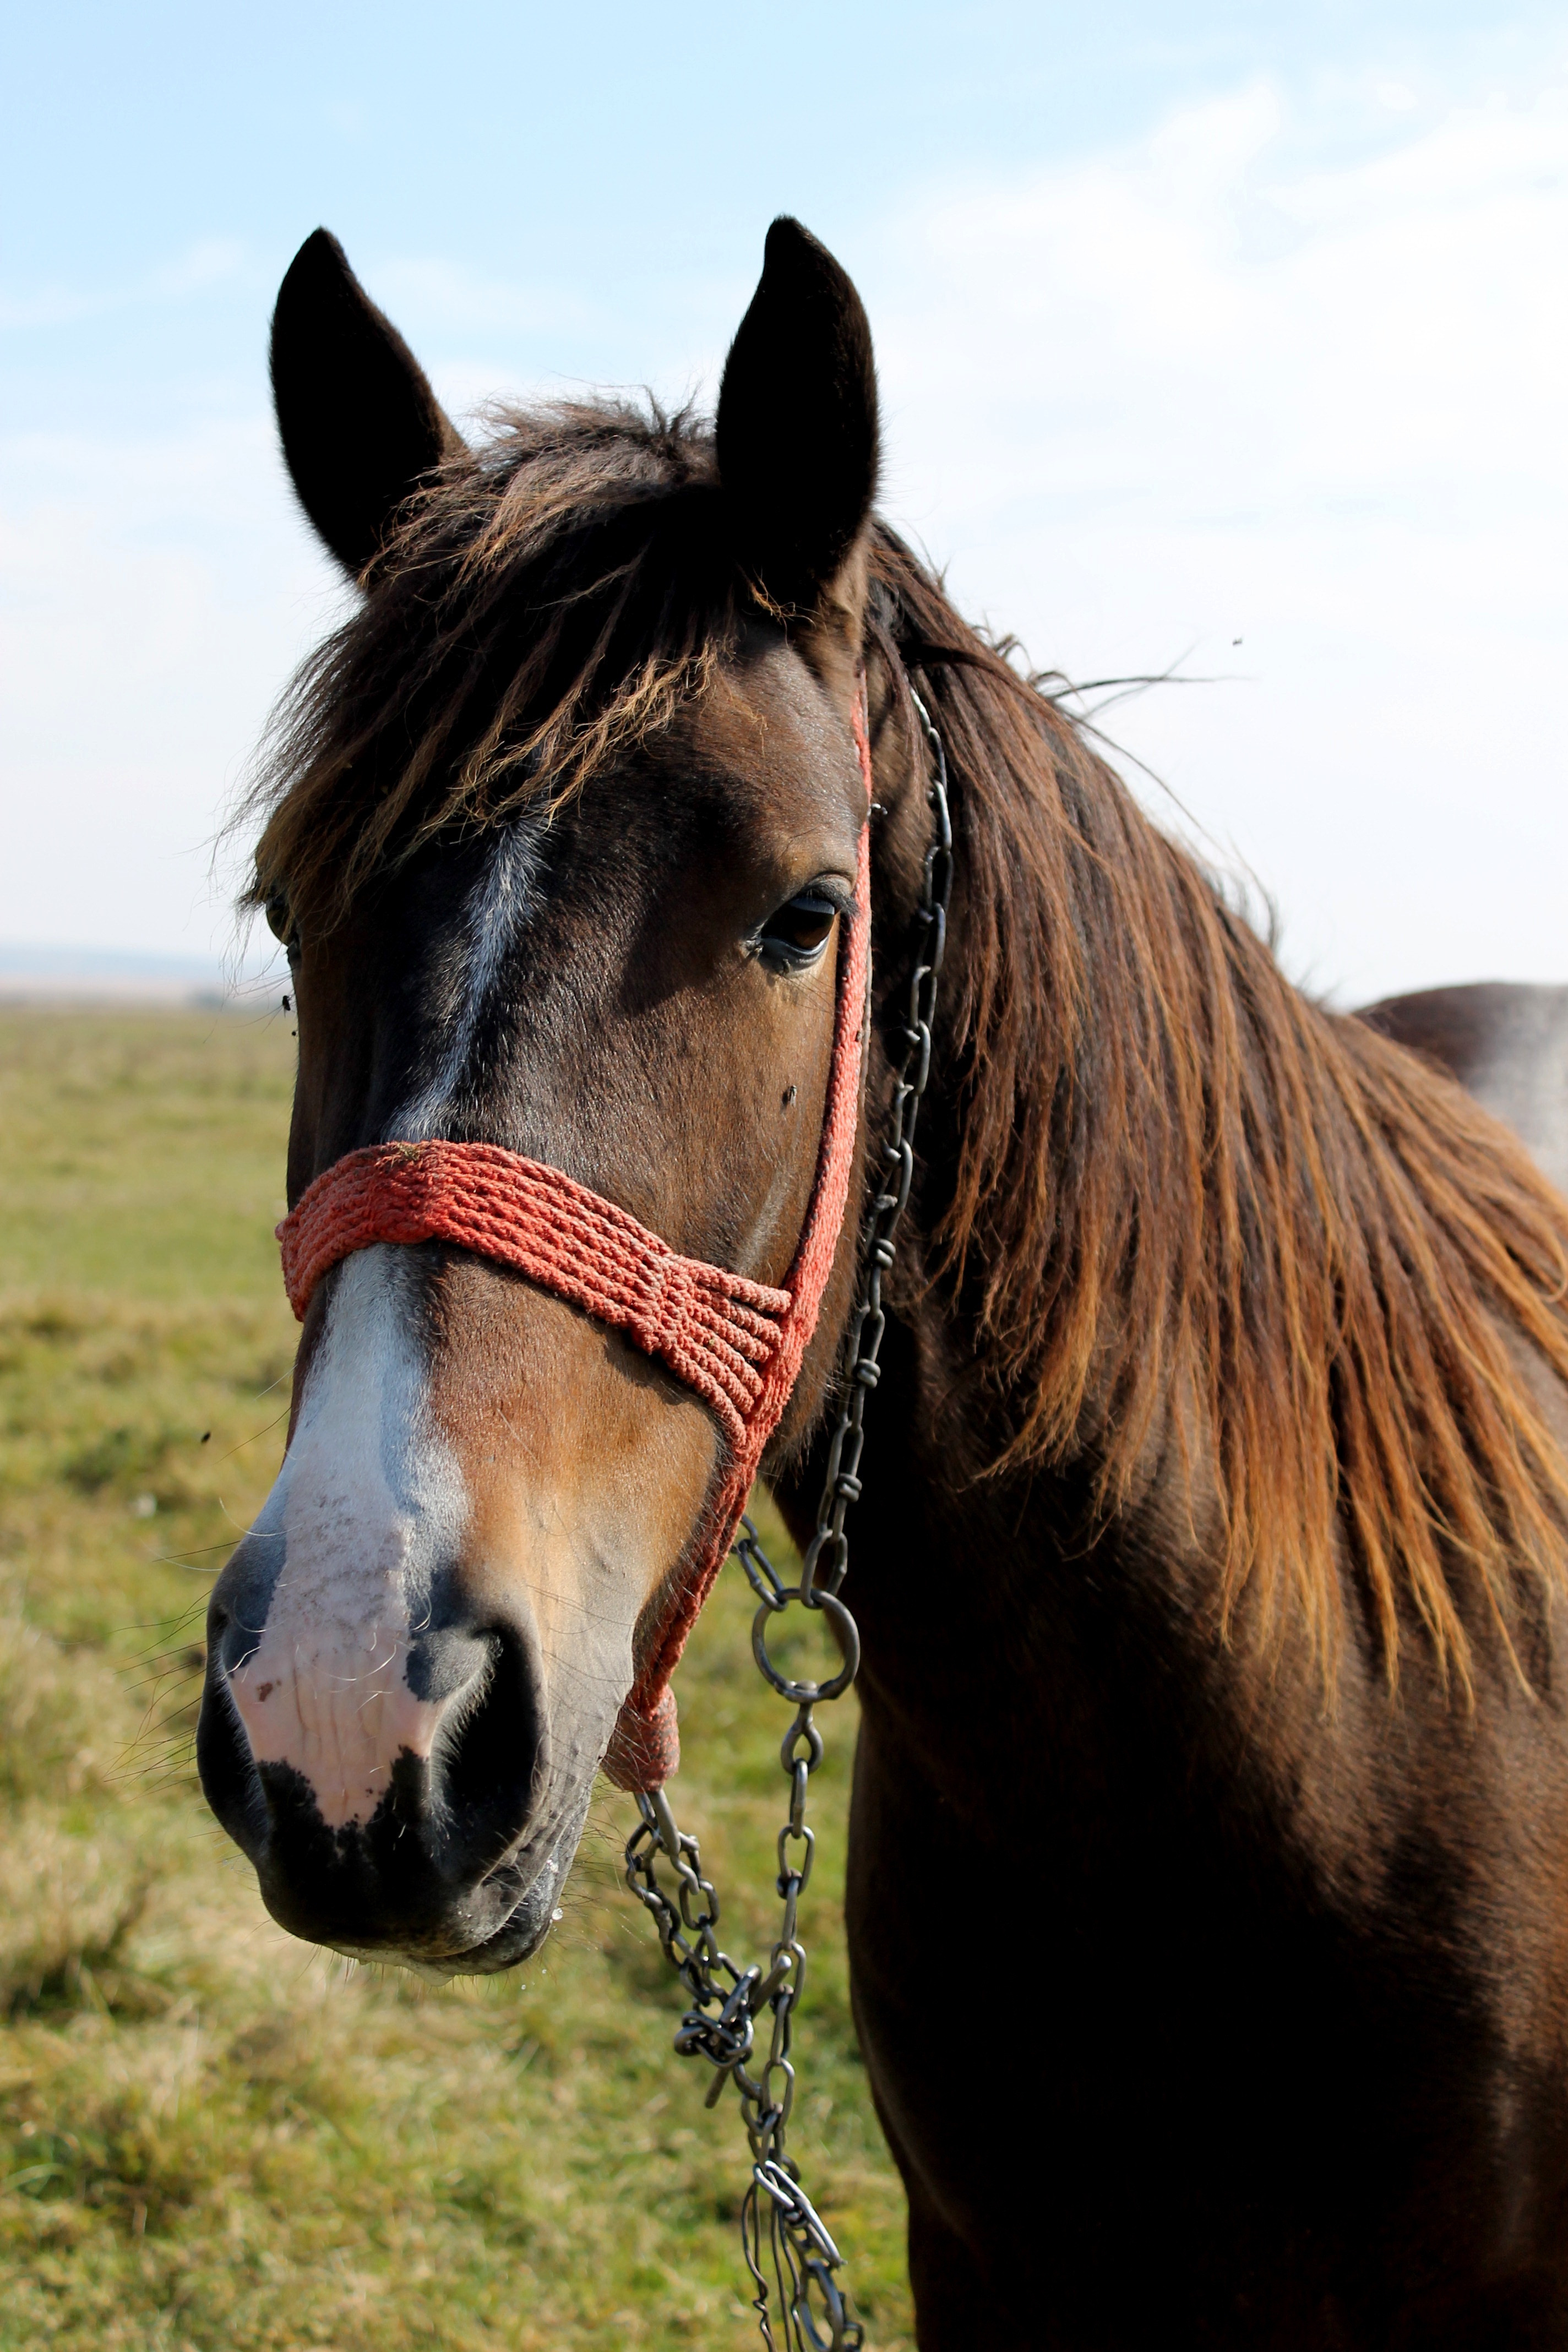
nature, farm, animal, horse, brown, rein, mammal, stallion, mane, bridle, horses, animals, head, mare, halter, equestrianism, horse like mammal, mustang horse, horse tack, animal sports